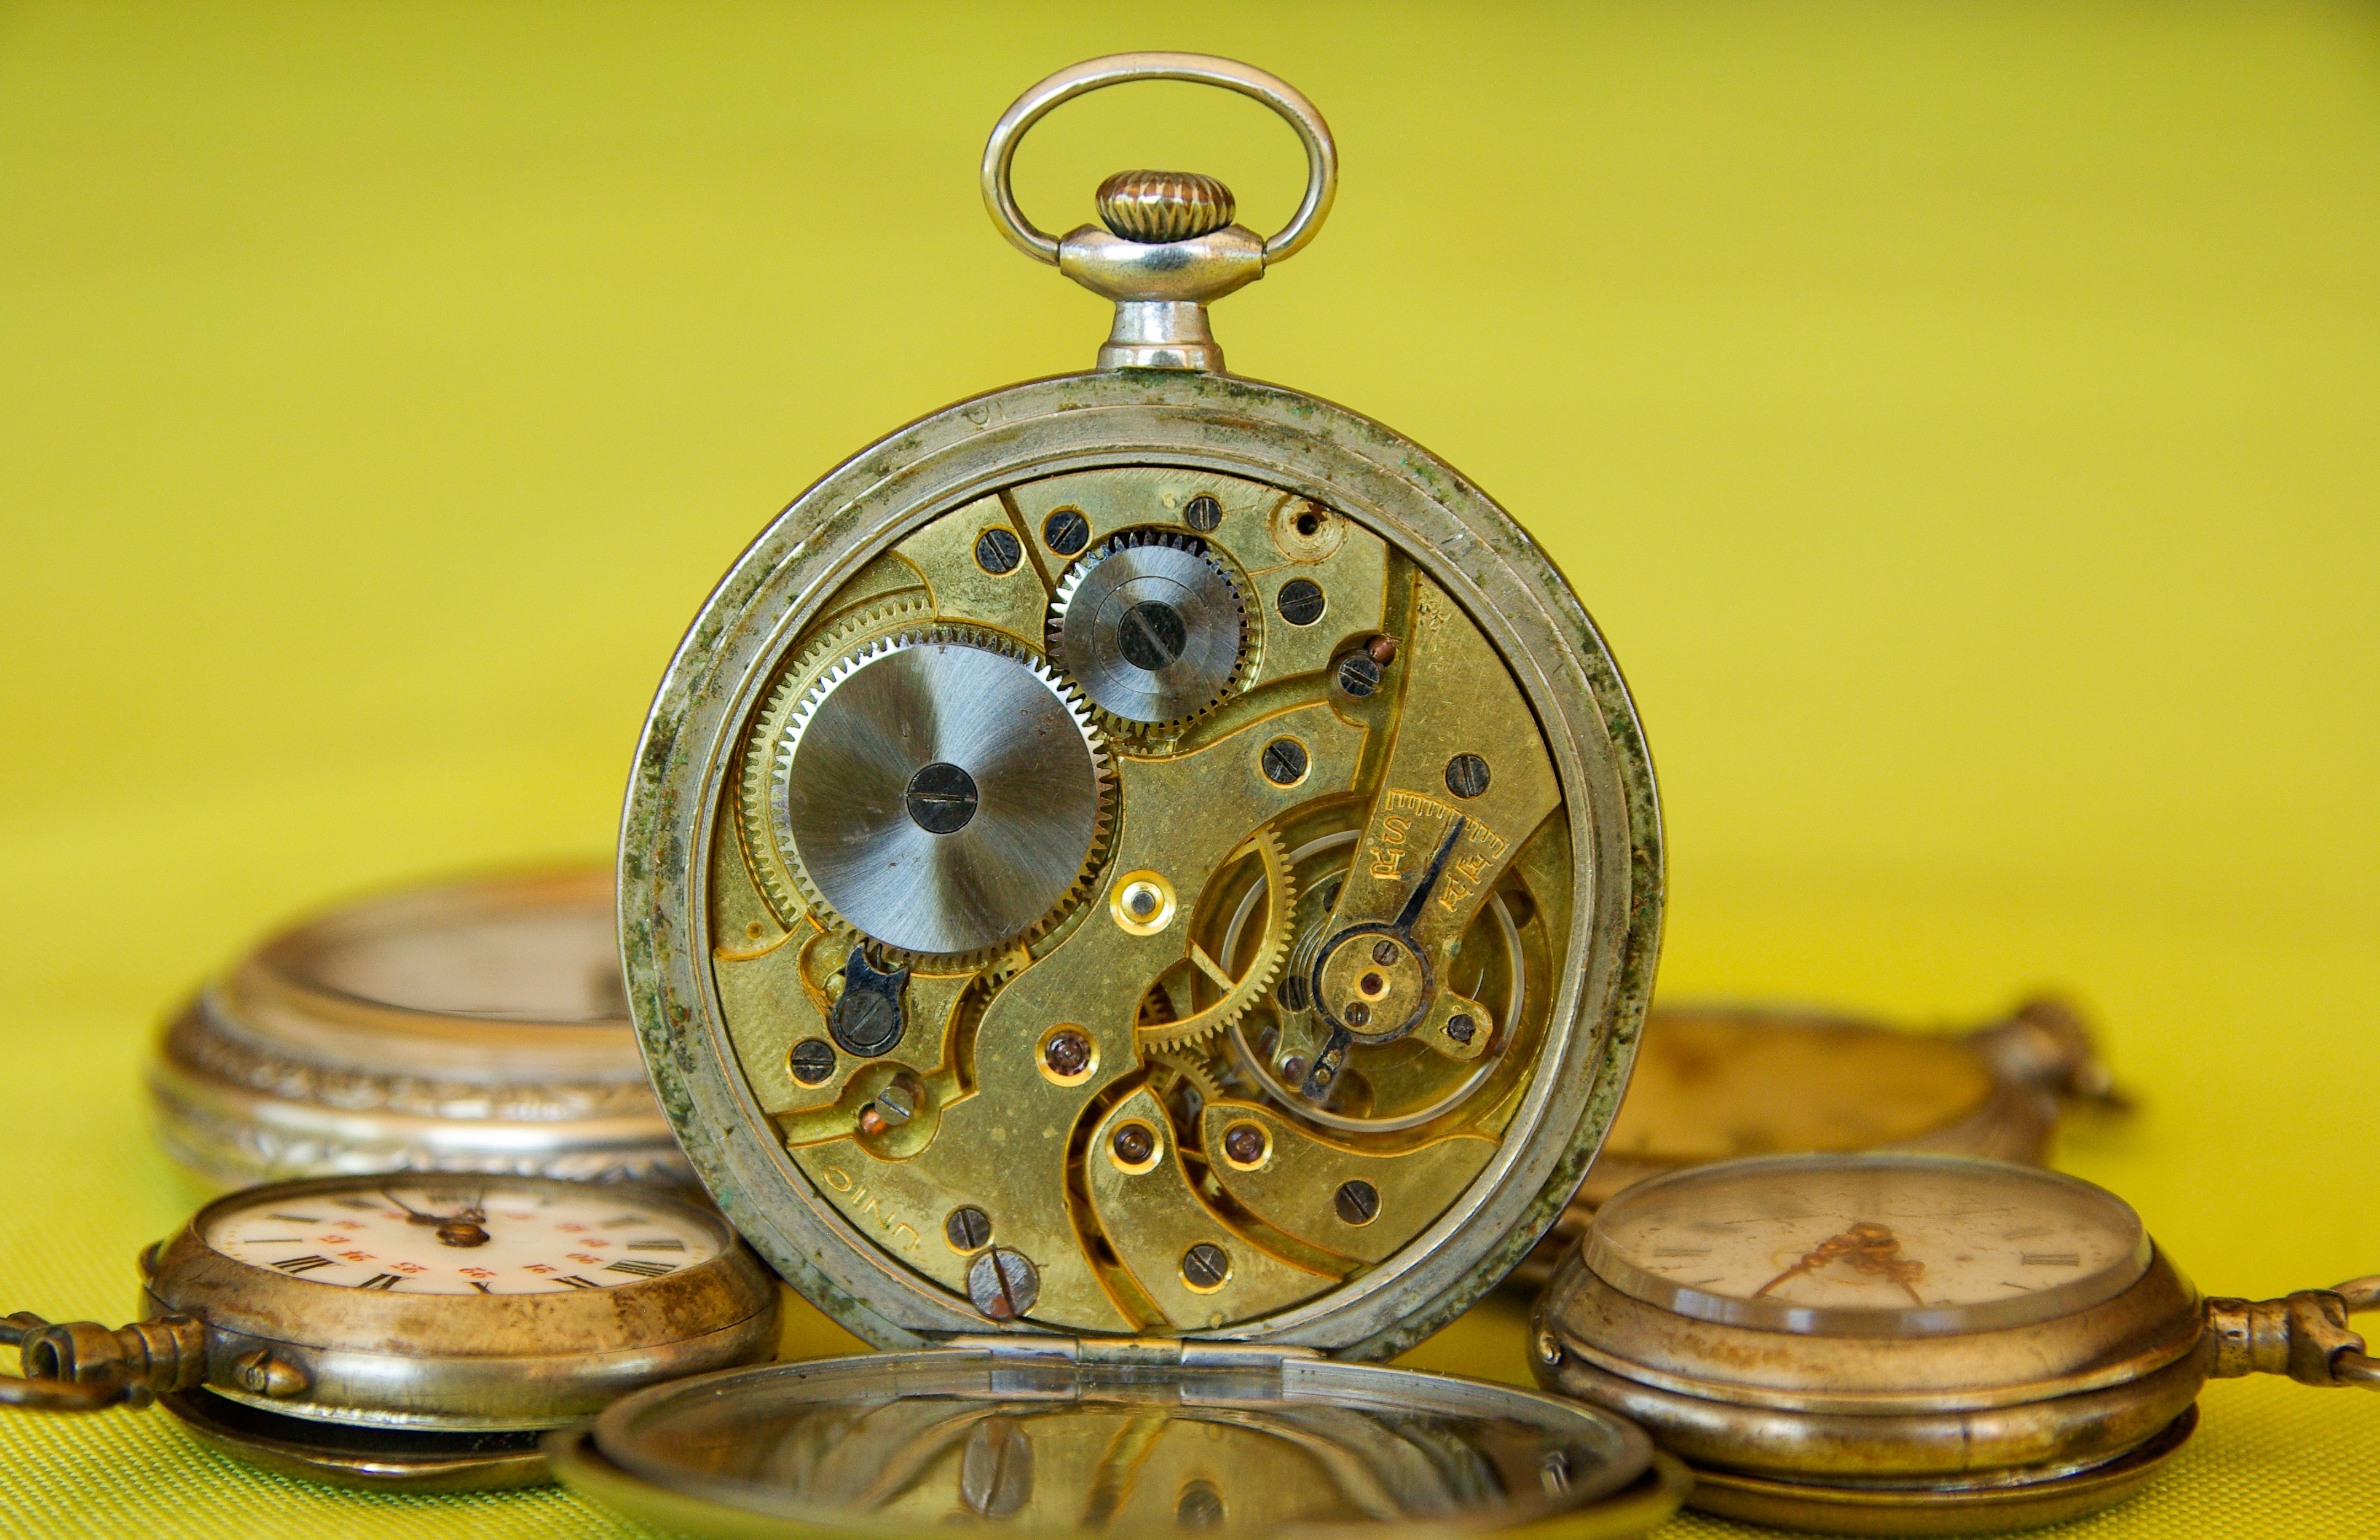
watch, gear, metal, brass, locket, antique watches